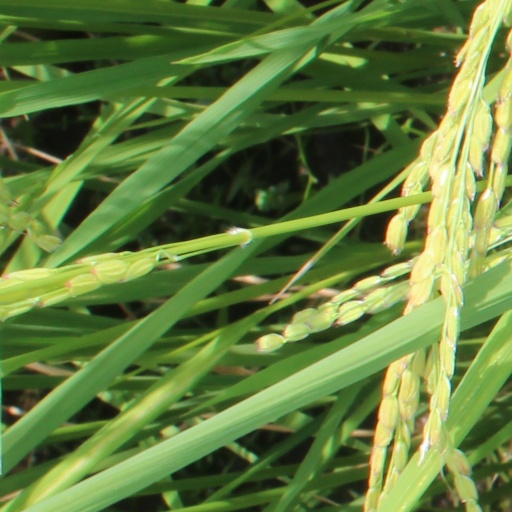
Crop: rice